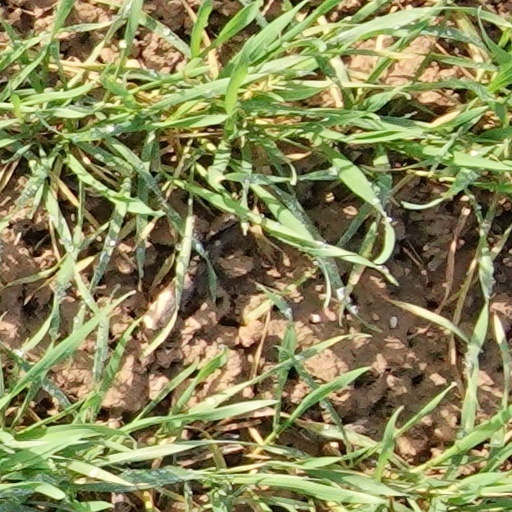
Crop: wheat